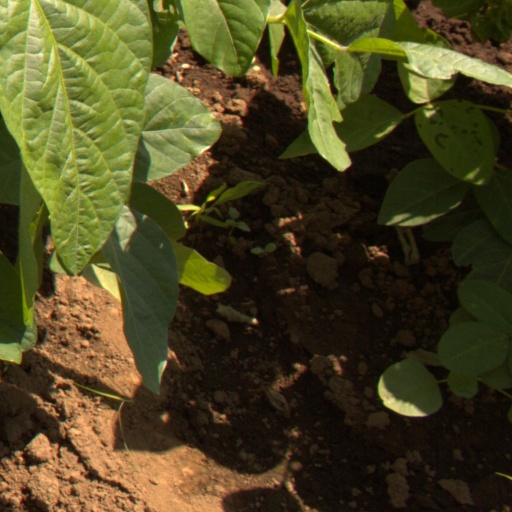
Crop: soybean